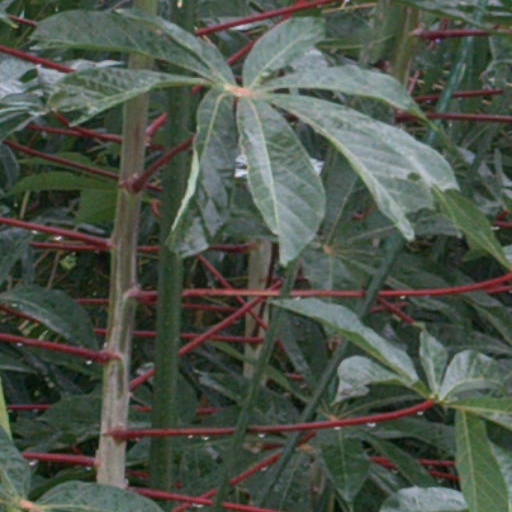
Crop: cassava